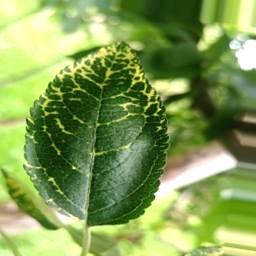
Label: Apple_Mosaic